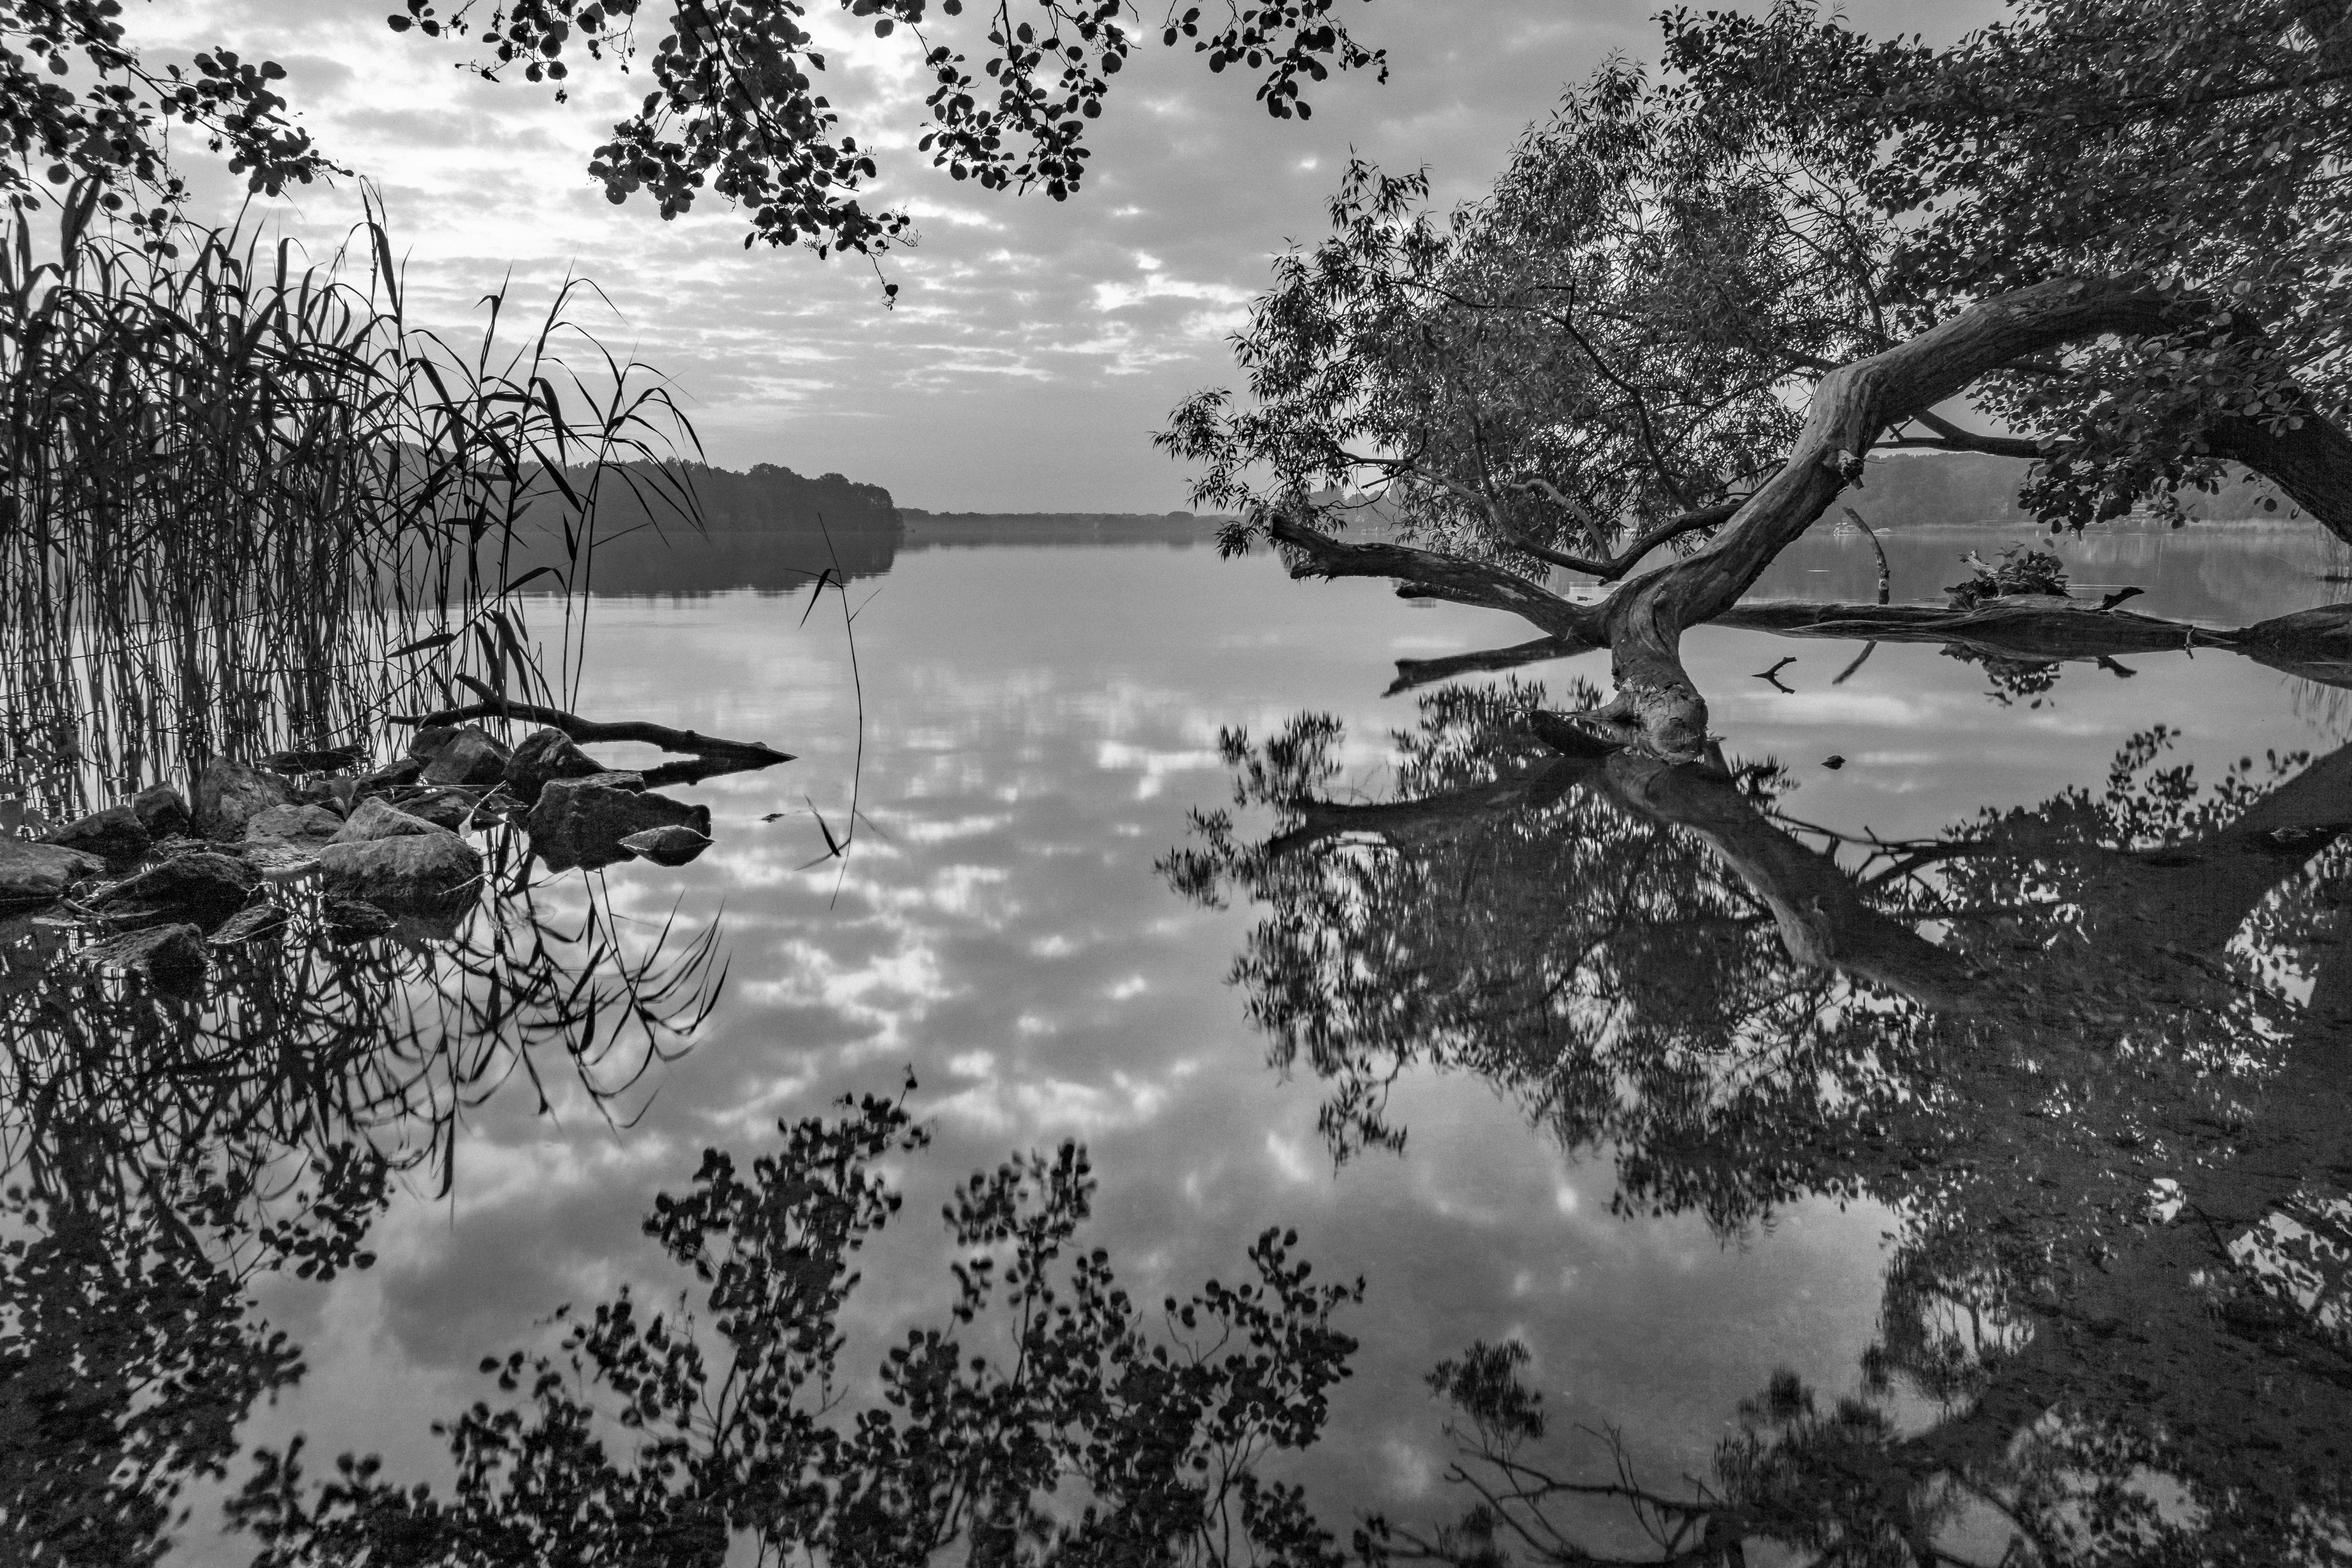
landscape, tree, water, nature, forest, branch, winter, black and white, plant, sky, sun, sunset, morning, leaf, flower, lake, pond, idyllic, reflection, autumn, romance, rest, monochrome, bank, relaxation, outlook, germany, day, woodland, habitat, mood, idyll, evening sun, brandenburg, mirroring, force, atmospheric, havel, monochrome photography, atmospheric phenomenon, woody plant